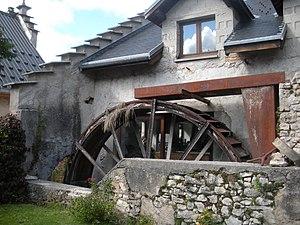
Lans-en-Vercors /lɑ̃s ɑ̃ vɛʁkɔʀ/, nommée Lans /lɑ̃s/ avant 1947, est une commune française située dans le département de l'Isère en région Auvergne-Rhône-Alpes.